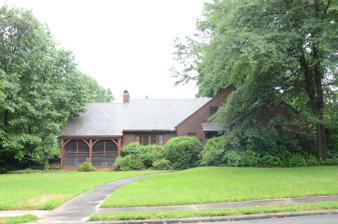
Building: Matthews-Godt House
Country: United States of America
Year built: 1929
Historic house in Arkansas, United States United States historic place Matthews-Godt House U.S. National Register of Historic Places Location in Arkansas Show map of Arkansas Location in United States Show map of the United States Location 248 Skyline Dr., North Little Rock, Arkansas Coordinates 34°46′55″N 92°15′32″W / 34.78194°N 92.25889°W / 34.78194; -92.25889 Area less than one acre Built 1929 ( 1929 ) Built by Justin Matthews Architect Frank Carmean Architectural style Late 19th And 20th Century Revivals, English Revival MPS Pre-Depression Houses and Outbuildings of Edgemont in Park Hill MPS NRHP reference No. 92000565 Added to NRHP June 1, 1992 The Matthews-Godt House is a historic house on the 248 Skyline Drive in North Little Rock, Arkansas .  Built in 1928, it is an unusual and early example of a split-level house, a style that did not become popular until the 1950s.  It is a frame structure finished in brick veneer, in the English Revival style.  It was built by developer Justin Matthews as part of his Edgemont development, and was designed by his company architect, Frank Carmean . The house was listed on the National Register of Historic Places in 1992. See also National Register of Historic Places listings in Pulaski County, Arkansas References